The Penelopiad

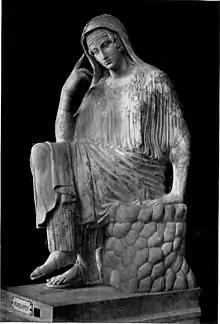
"Penelope" in the Vatican Museums

The novel recaps Penelope's life in hindsight from 21st-century Hades; she recalls her family life in Sparta, her marriage to Odysseus, her dealing with suitors during his absence, and the aftermath of Odysseus's return. The relationship with her parents was challenging: her father became overly affectionate after attempting to murder her, and her mother was absent-minded and negligent. At fifteen, Penelope married Odysseus, who had rigged the contest that decided which suitor would marry her. Penelope was happy with him, even though he was mocked behind his back by Helen and some maids for his short stature and less-developed home, Ithaca. The couple broke with tradition by moving to the husband's kingdom. In Ithaca, neither Odysseus's mother Anticleia, nor his nurse Eurycleia, liked Penelope but eventually Eurycleia helped Penelope settle into her new role and became friendly, but often patronising.